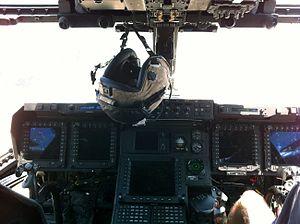
Le Boeing/Bell V-22 Osprey est un appareil de transport hybride américain. Sa formule à rotors basculants lui permet de décoller et atterrir verticalement, comme un hélicoptère, et de voler comme un avion. C'est le premier appareil de ce type et de cette taille à être construit en série, malgré les controverses sur la sécurité soulevées lors de son développement.